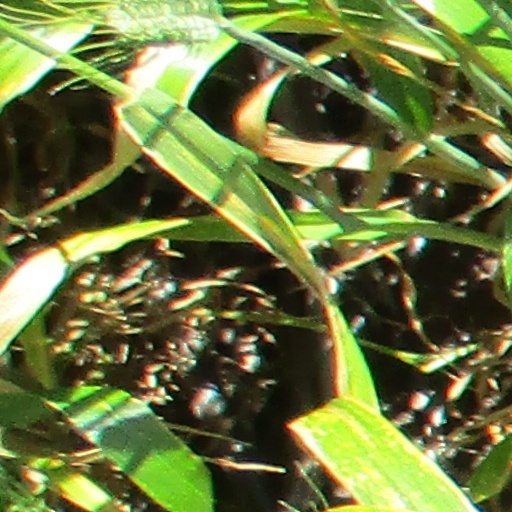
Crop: wheat